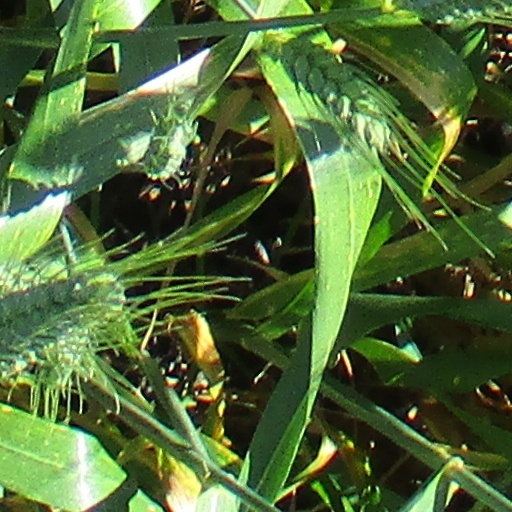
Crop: wheat